Nudes-A-Poppin'

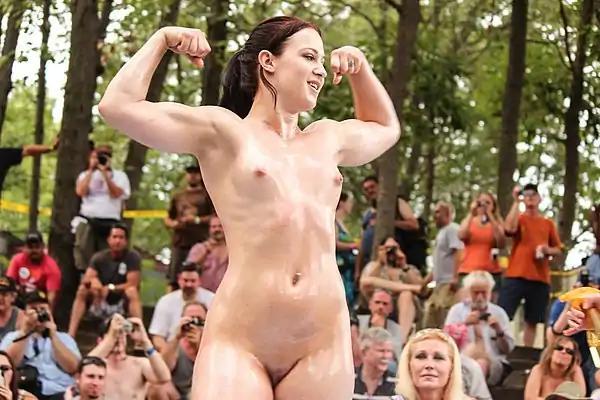
An oil-wrestling contestant at Nudes-A-Poppin' 2012 flexes her biceps

Events held at Nudes-A-Poppin' included the amateur wet T-shirt contest, the sexiest pole dance competition, naked oil wrestling, and others. A "Miss Nude" contest judged by the audience was held here. Various trophies were awarded to the nude contestants, with titles such as "Miss Nude Galaxy", "Miss Nude Go-Go", "Miss Nude Up & Comer", "Miss Nude Rising Star", "Miss Nude Showstopper", "Miss Nude North American" and "Nude Couples Dance Contest".